Beetty Dick

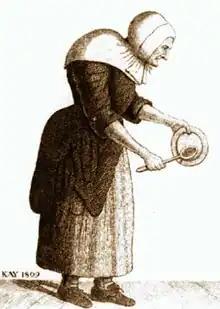
engraving by John Kay

Beetty Dick (1693-1773) was an elderly town crier for Dalkeith, a town in Midlothian, Scotland in the mid-18th century.